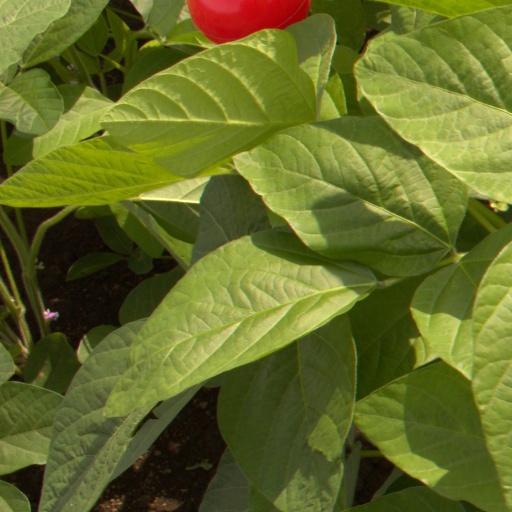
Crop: soybean